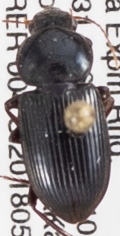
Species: Discoderus robustus
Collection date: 2018-05-23
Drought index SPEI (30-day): -1.23
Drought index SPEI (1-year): -1.45
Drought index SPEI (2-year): -0.9